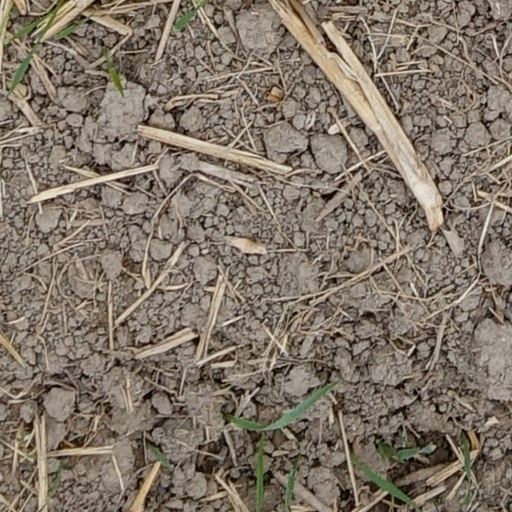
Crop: wheat